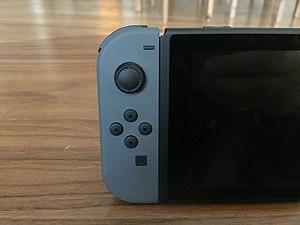
Un Joy-con gauche gris
La Nintendo Switch est une console de jeux vidéo produite par Nintendo, succédant à la Wii U. Il s'agit de la première console hybride, c'est-à-dire multi modes, mise en vente de l'histoire, pouvant aussi bien faire office de console de salon que de console portable. Annoncée le 17 mars 2015 au cours d'une conférence de presse, présentée officiellement le 20 octobre 2016 et montrée plus en détail le 17 janvier 2017 lors d'une présentation en direct, elle est sortie mondialement le 3 mars 2017.